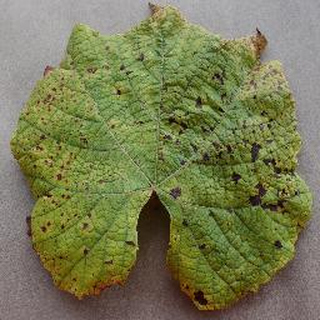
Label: grape_leaf_blight